Kitayama Station (Aichi)

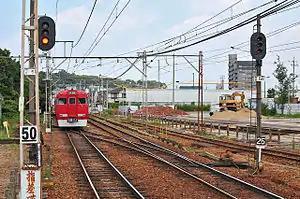
Kitayama Station

Kitayama Station is served by the Meitetsu Seto Line, and is located 9.9 kilometers from the starting point of the line at .